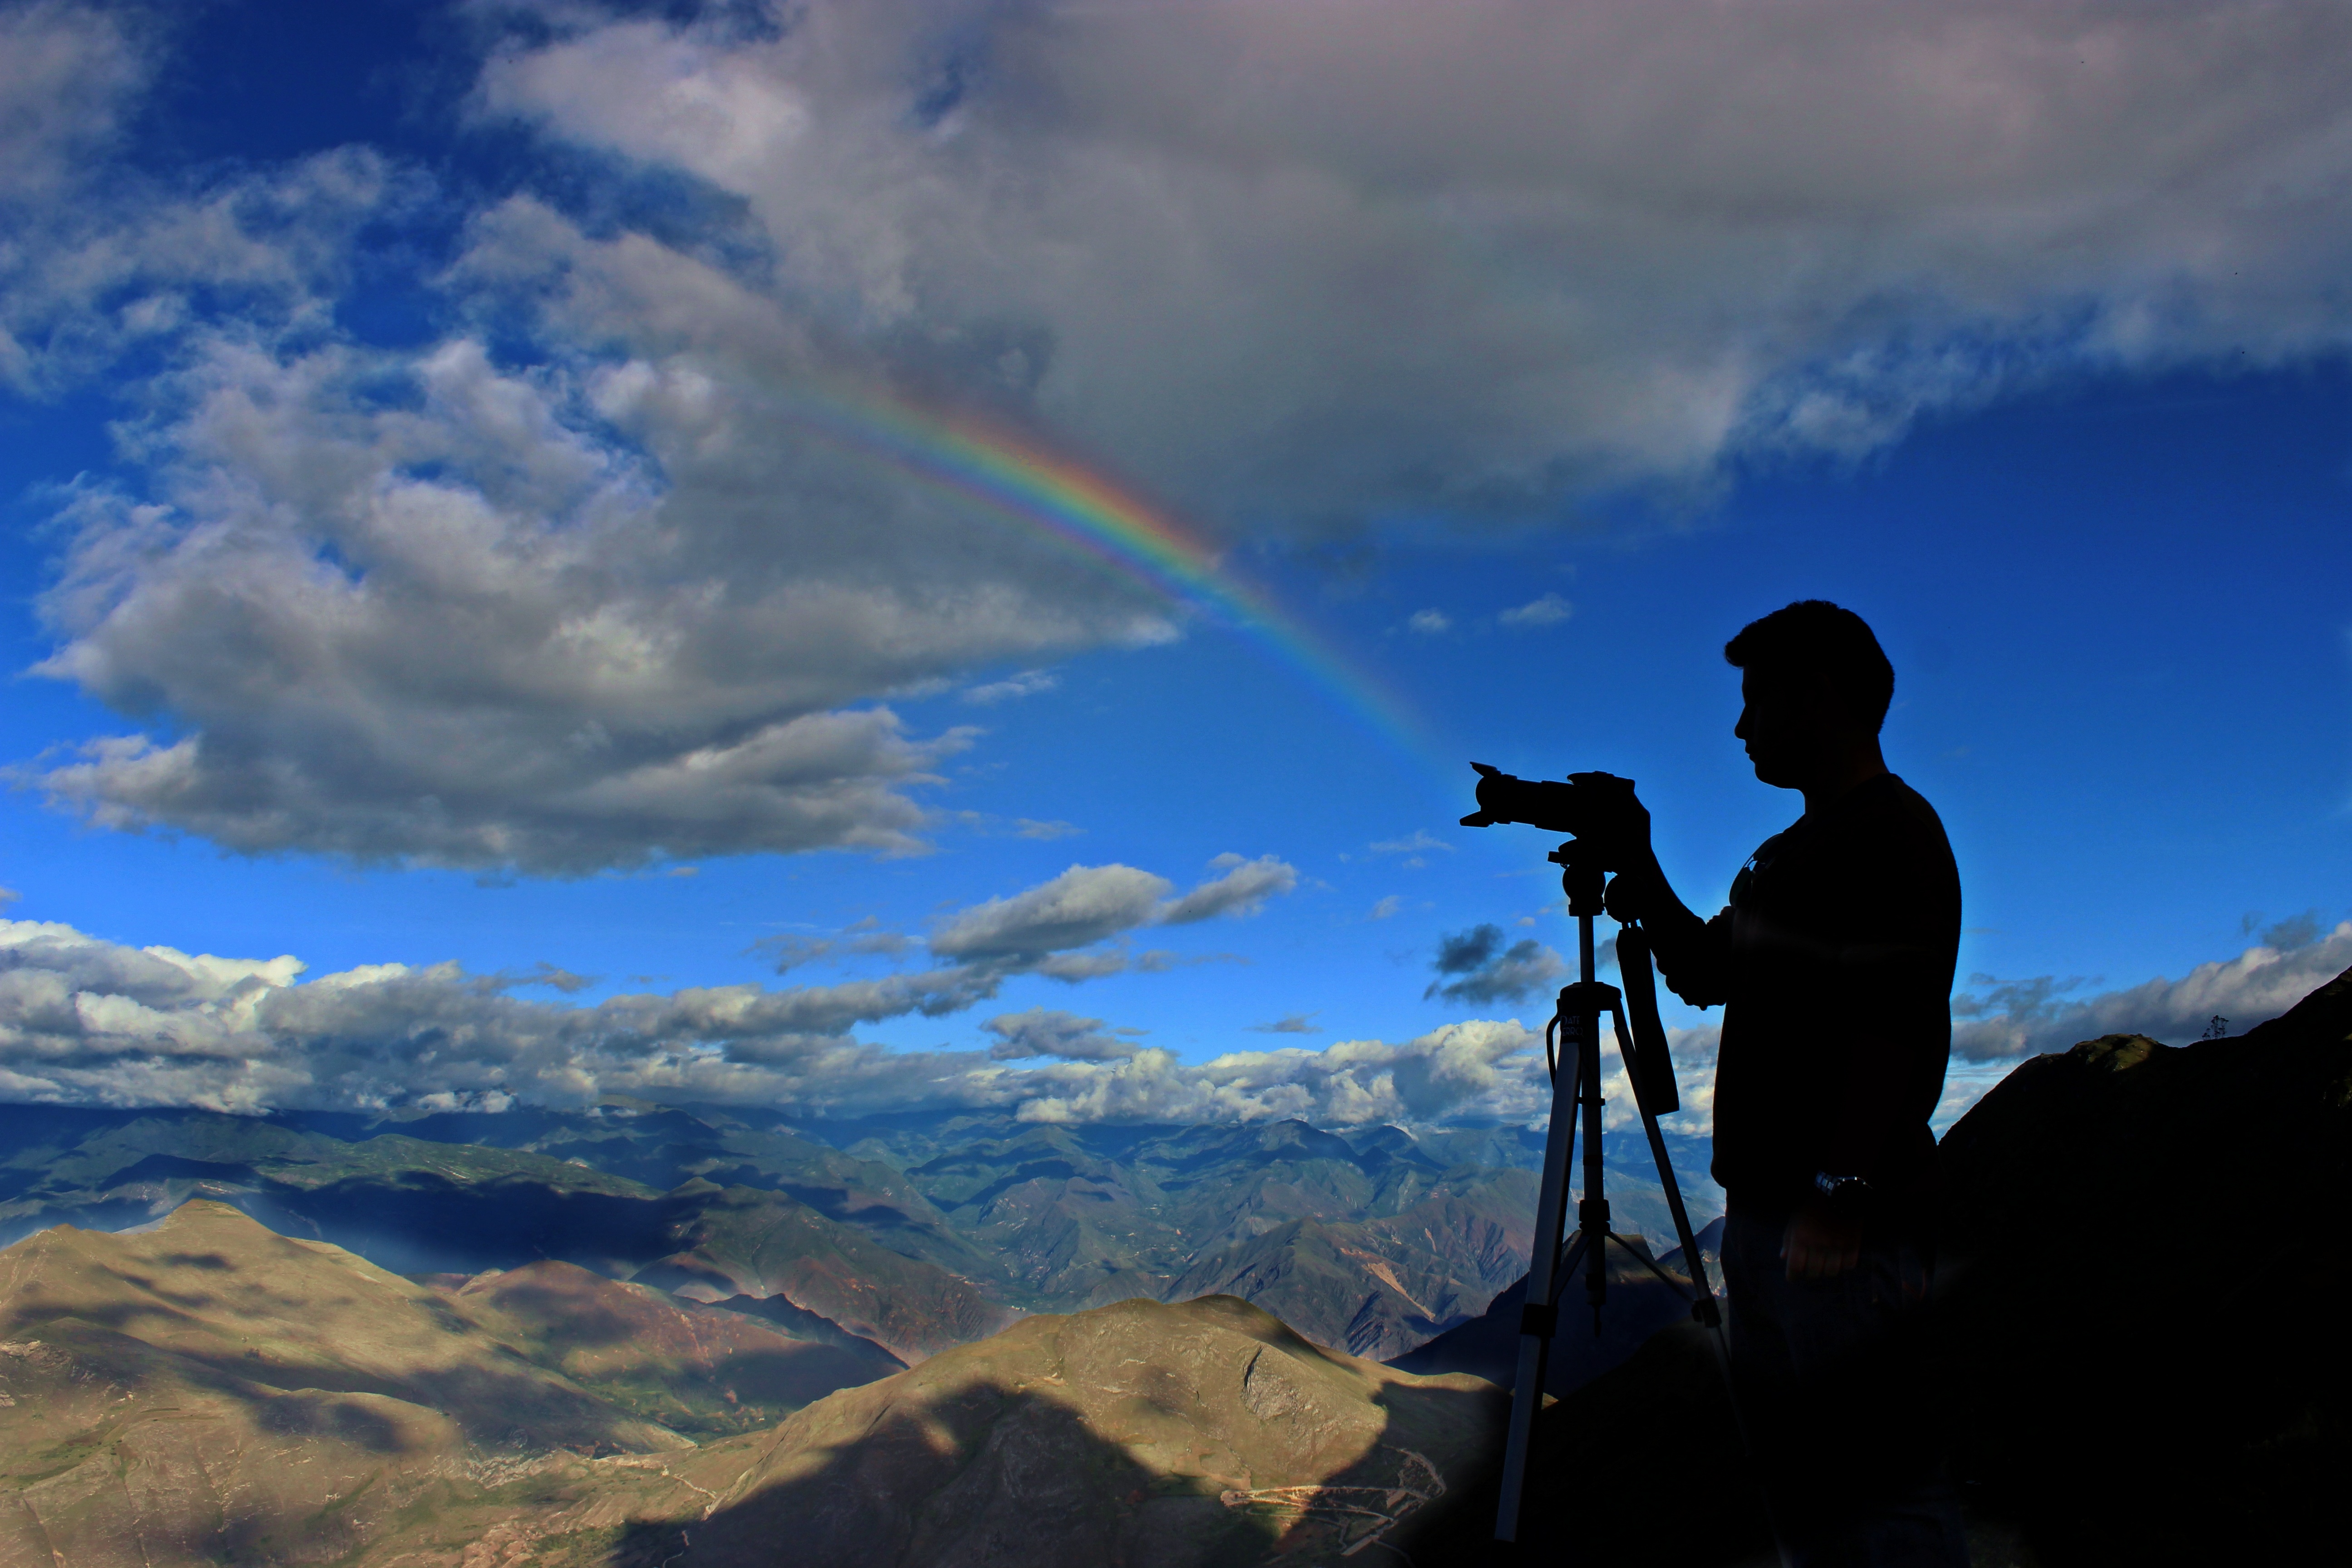
mountain, cloud, sky, photographer, sunlight, hill, adventure, wind, mountain range, blue, extreme sport, paragliding, summit, mountaineering, rainbow, sports, air sports, meteorological phenomenon, atmosphere of earth, mountainous landforms